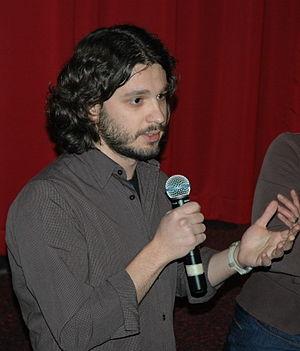
Stefan Arsenijević, né le 11 mars 1977 à Belgrade en Serbie, est un réalisateur serbe.